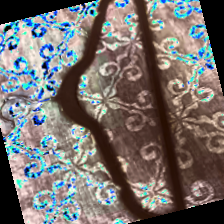
Label: no bracelet mod